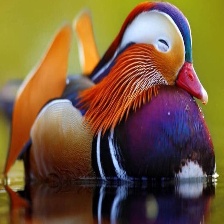
Species: MANDRIN DUCK
Scientific name: AIX GALERICULATA
ImageNet parent category: drake